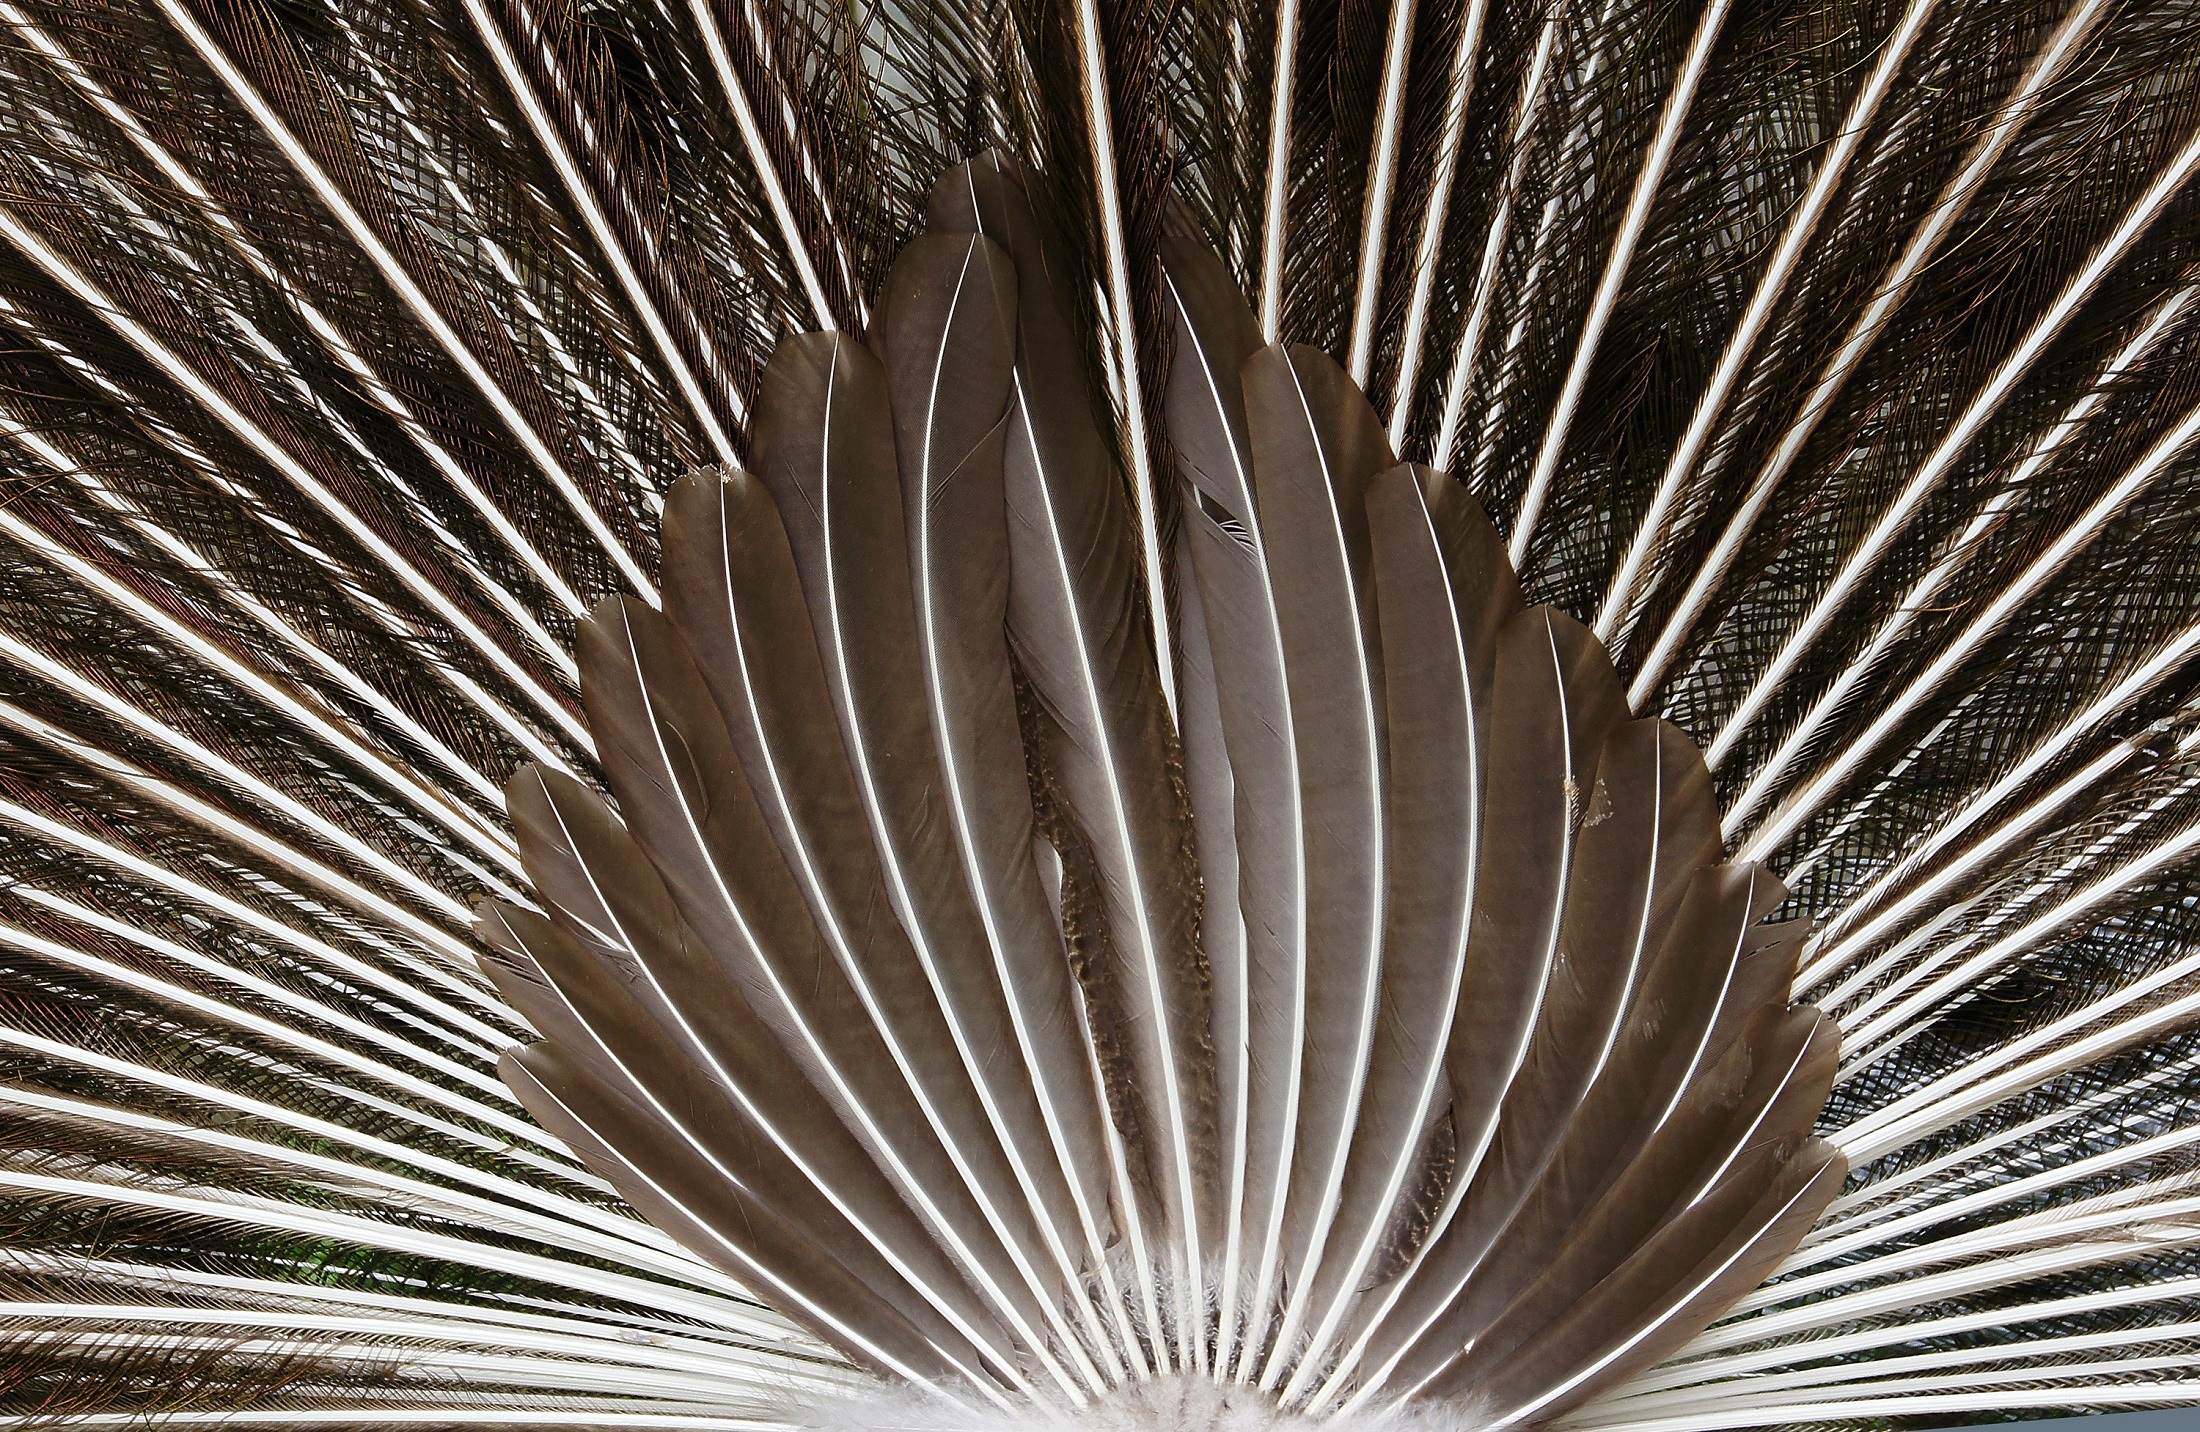
bird, wing, animal, wildlife, pattern, tropical, macro, natural, fowl, peacock, plumage, eyelash, close up, fireworks, feathers, tail, eye, elegant, organ, exotic, peafowl, vibrant, fantail, plume, macro photography, tail feathers, arecales